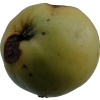
Label: Apple 13